Kanmantoo, South Australia

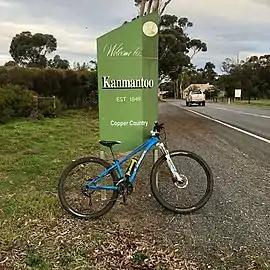
Kanmantoo welcome sign on the Old Highway

Kanmantoo is a small mining town in South Australia. It is southeast of Adelaide in the eastern Adelaide Hills. It is in the catchment basin of the Bremer river. The name, derived from a local aboriginal word Kunga Tuko means, "different speech". In 1839 Scottish squatters were the first Europeans to settle in the area. Some of the first residents were Joseph Lean, Henry Jackson Farrington, and William Snell. Joseph Lean arrived 13 December 1840 and for several years captained some of the earliest Kanmantoo mines. Lean was a seasoned Cornish miner, and was one of the pioneers of mining in Kanmantoo. A newspaper in 1915 reported that he was the one to discover the Ore in the Kanmantoo mine. He and his descendants pioneered the nearby town of Staughton, which is now a ghost town.